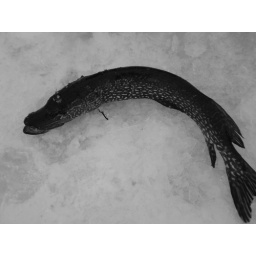
This is the fish my grandfather caught. I think it looks pretty cool in black and white:)